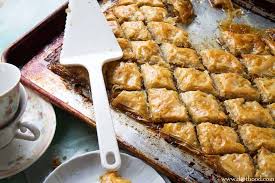
Yemek: baklava